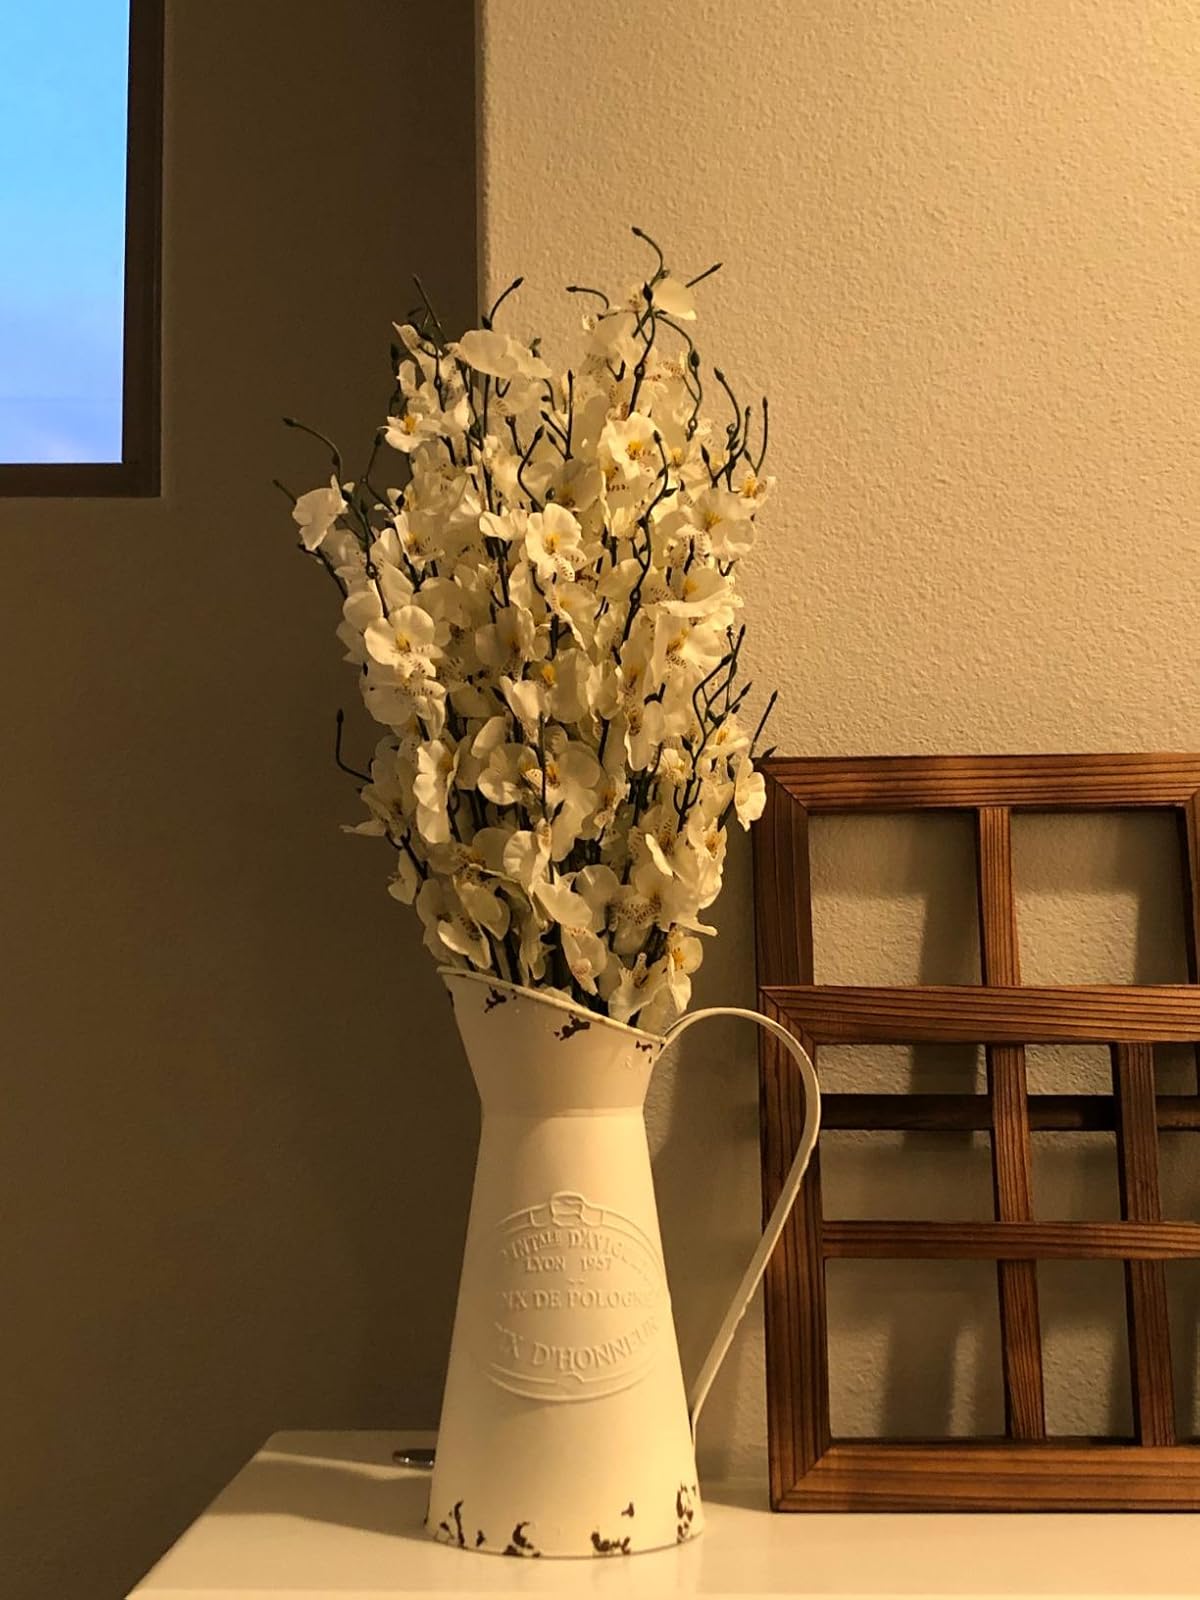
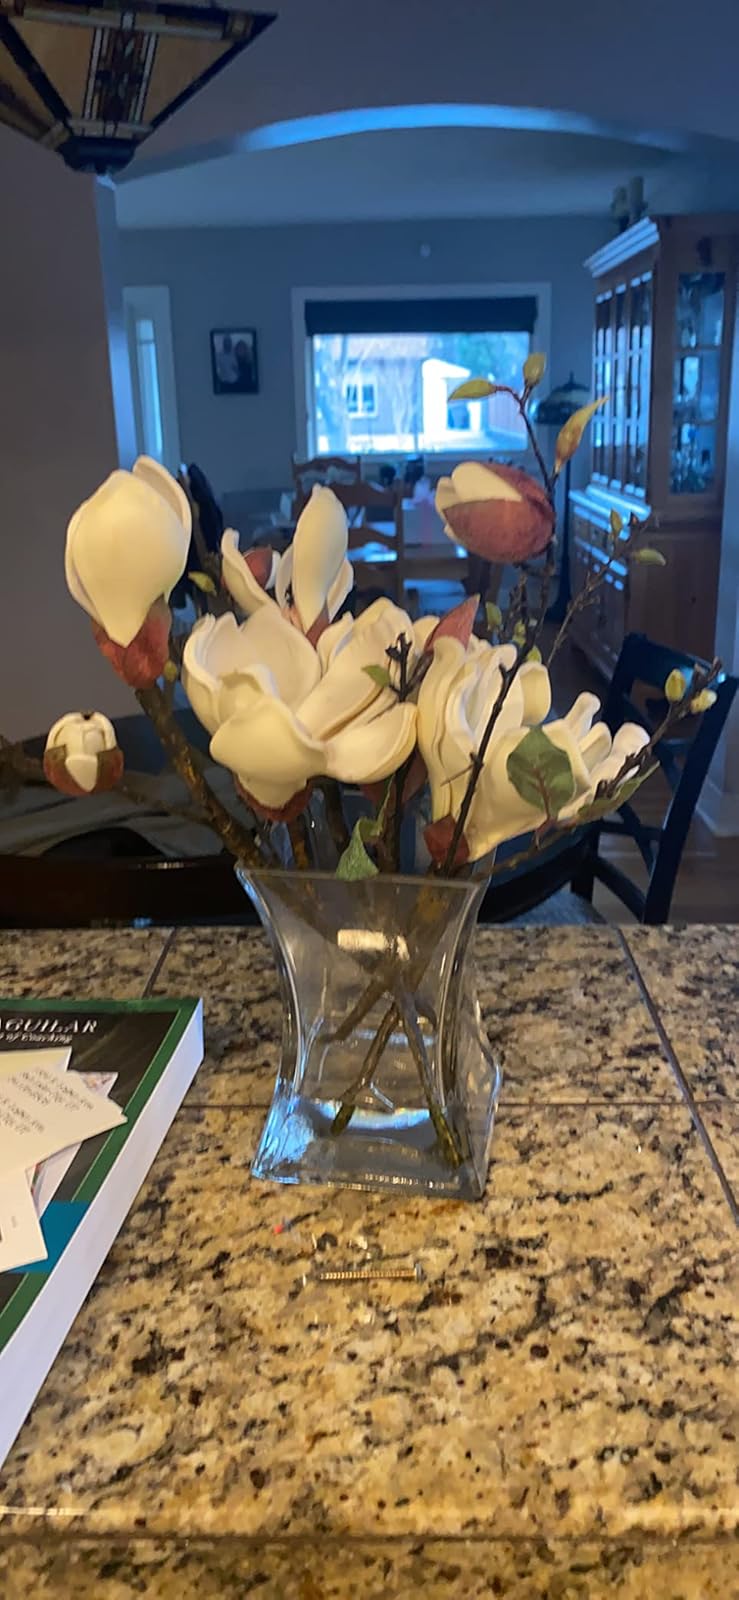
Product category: vase
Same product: no